2023 Scottish National Party leadership election

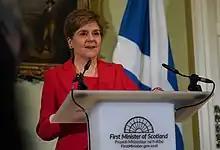
Sturgeon announcing her intention to resign on 15 February 2023 at Bute House

On 15 February 2023, Sturgeon announced her intention to stand down as the leader of the SNP and first minister, saying that she would remain in office until a new leader was elected. Sturgeon insisted that her resignation was not due to "short term pressures" but said that the job "takes its toll on you." She said she would remain in office as a Member of the Scottish Parliament (MSP) until the next Scottish Parliament election, expected to be held in 2026. On 2 March, John Swinney, the Deputy First Minister, and only person other than Sturgeon to be in Cabinet since the SNP came to power in 2007, also announced that after 16 years he planned to leave Government following the contest. Sturgeon's husband, Peter Murrell, initially remained the SNP's chief executive, although there were calls for him to resign. However, he would subsequently resign on 18 March.